2Spot Communications

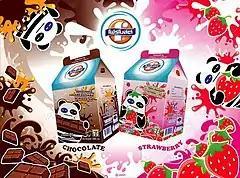
2Spot's P4 characters on 7-Eleven milk cartons

2Spot has created over 200 characters. The four most popular ones are Biscuit, Bloody Bunny, P4, and Unsleep Sheep.